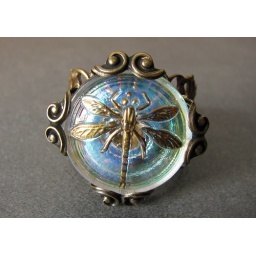
AB czech glass dragonfly button sits in a brass setting atop a brass filigree wrap.A clear